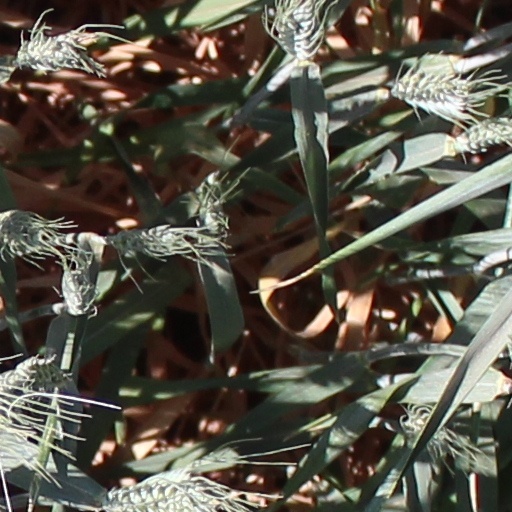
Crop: wheat